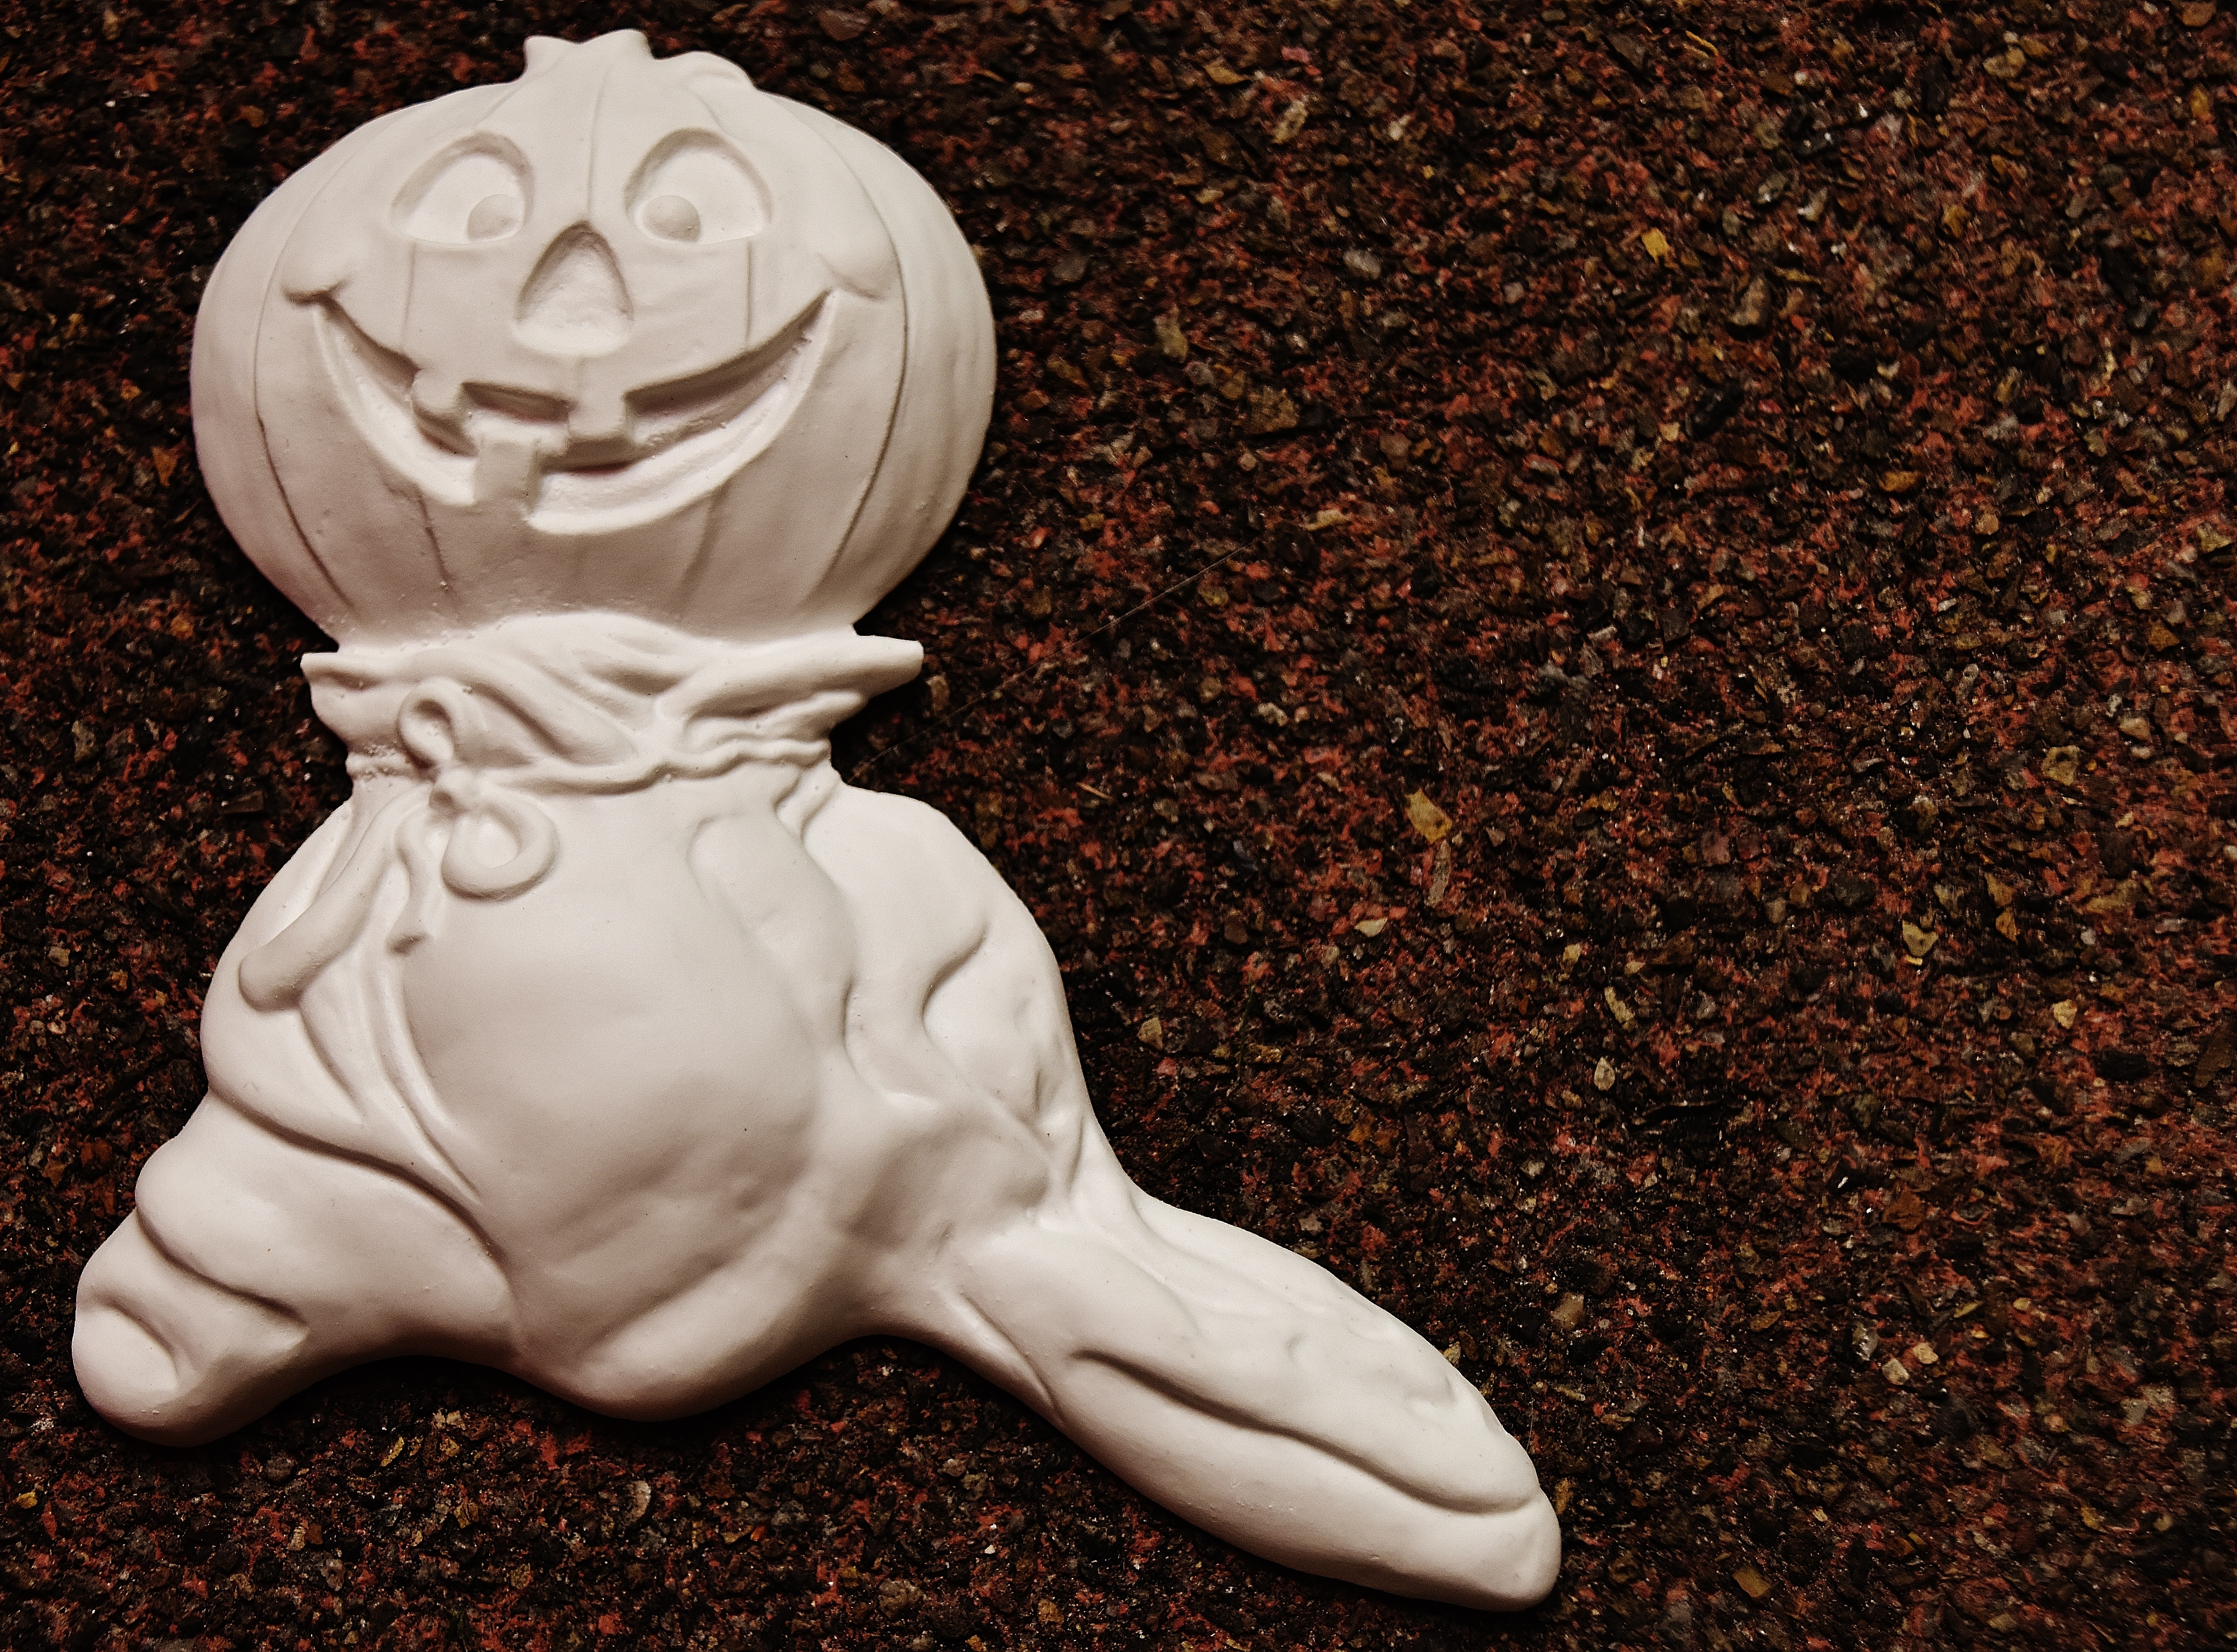
white, cute, monument, statue, autumn, pumpkin, halloween, fig, blank, sculpture, art, ghost, carving, spirit, october, cast, happy halloween, hand labor, gypsum, unpainted, self made